Big Otter Mill

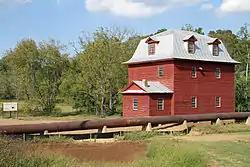
Big Otter Mill, September 2012

Big Otter Mill, also known as Forbes Mill, is a historic grist mill located near Bedford, Bedford County, Virginia, USA. It was built about 1920 and is a large, 2½-story, mortise-and-tenon framed mill building, topped by an unusual and picturesque mansard roof. The mill retains a nearly complete set of early-20th century machinery, including a 13-feet diameter water wheel, which was used until the late 1940s. Also on the property are a contributing mill race and the foundation of a store. The building is under restoration as a mill museum.